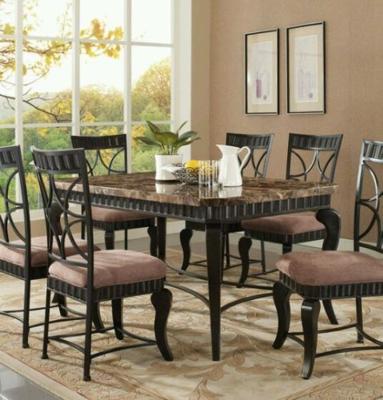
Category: table